Cala Goloritzé

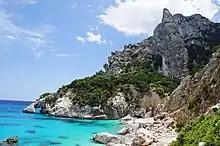
Cala Goloritzé.

The beach, one of the most evocative of Sardinia, was created by a landslide in 1962; it is famous for its high pinnacle of 143 meters above the cove. Another feature of the beach is the natural arch that opens on the right side of the bay. The beach is composed of small white pebbles and sand.